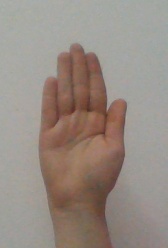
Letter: seen